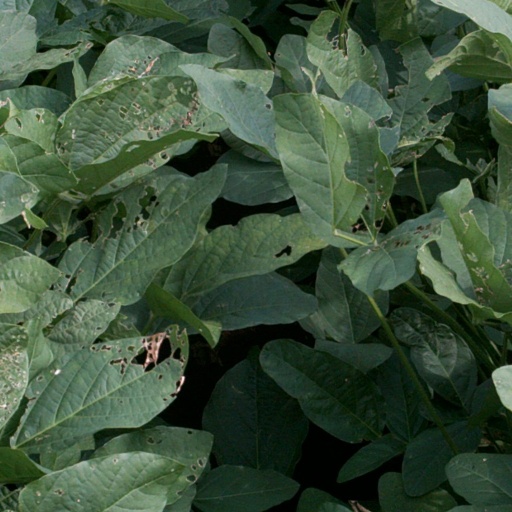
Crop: soybean